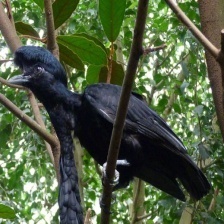
Species: UMBRELLA BIRD
Scientific name: CEPHALOPTERUS